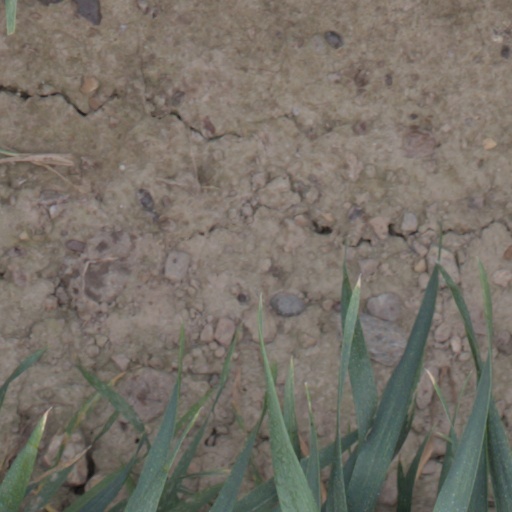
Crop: wheat